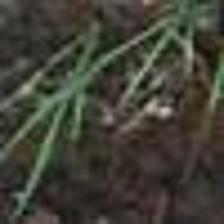
Label: clustered